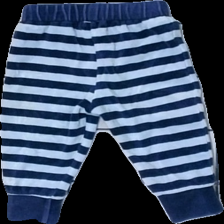
View: back
Type: Trousers
Category: Children
Brand: Not in the list
Brand text on label: alfons åberg
Colors: Blue
Material: 100% cotton
Pattern: Striped
Cut: Regular
Size: 74
Season: All
Stains: Minor
Damage location: bottom center
Damage 2 location: middle center
Damage 3: svag fläck
Damage 3 location: middle left
Price range: <50
Recommended usage: Reuse
Description: randiga sammets byxor, svag fläck bak